Sky position (RA, Dec in degrees): 138.464, 3.331
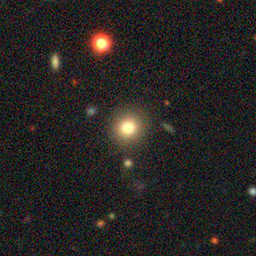
Galaxy morphology: Round Smooth Galaxies